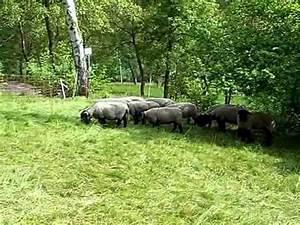
sheep